The Sands of Egypt

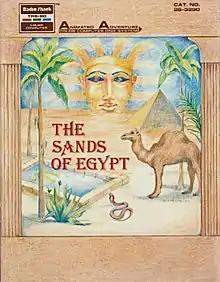

The Sands of Egypt is a 1982 graphic adventure game written by James Garon, Ralph Burris, and Steve Bjork of Datasoft for the TRS-80 Color Computer. It was licensed to Tandy Corporation and was the first disk-only game for the Color Computer sold by RadioShack. Ports to Atari 8-bit computers in 1982 and Apple II in 1983 were published by Datasoft. Set in 1893, the game follows a British explorer and archaeologist who is lost in the desert. Text commands are entered in the lower half of the screen, while a sometimes animated image of the current location is displayed in the upper half.